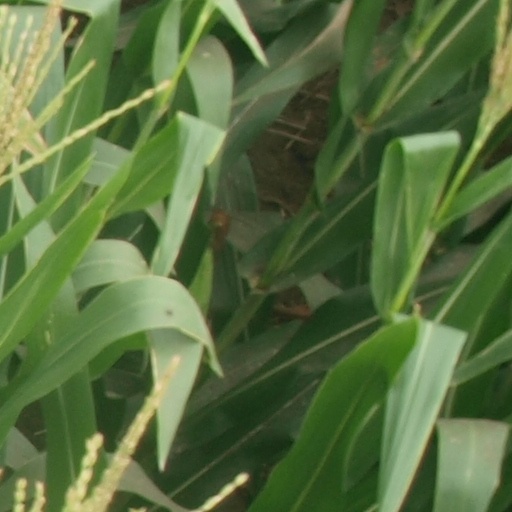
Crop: maize; corn